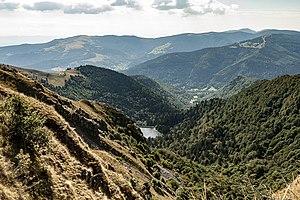
Vallées dans les Vosges
Les Vosges [voːʒ] sont un massif de moyennes montagnes du Nord-Est de la France qui sépare le plateau lorrain de la plaine d'Alsace. D'origine varisque et majoritairement constituées de grès et de granite, elles atteignent des altitudes modestes culminant à 1 423 mètres au Grand Ballon.